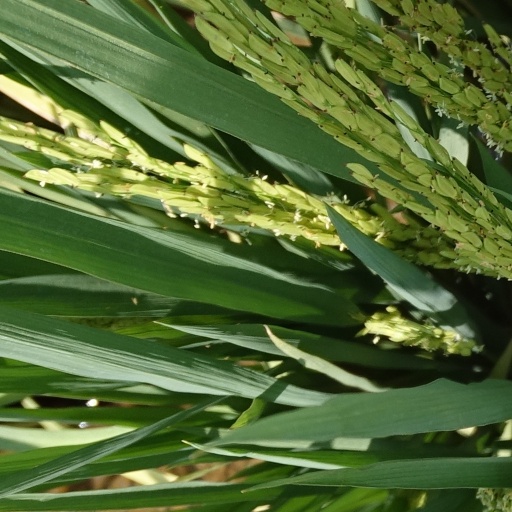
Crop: rice